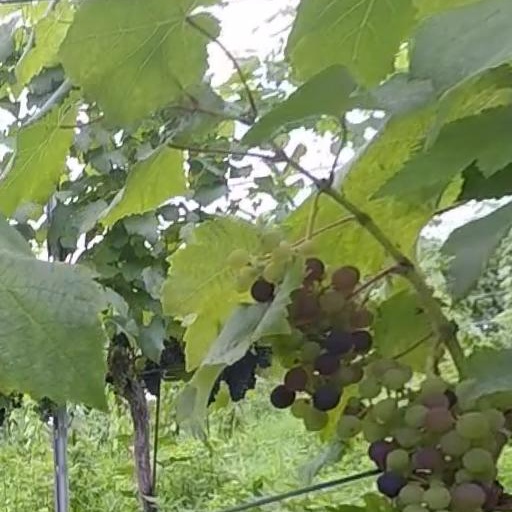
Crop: grape